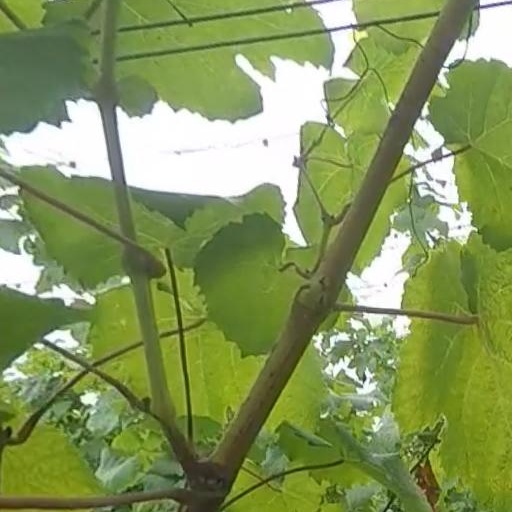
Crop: grape